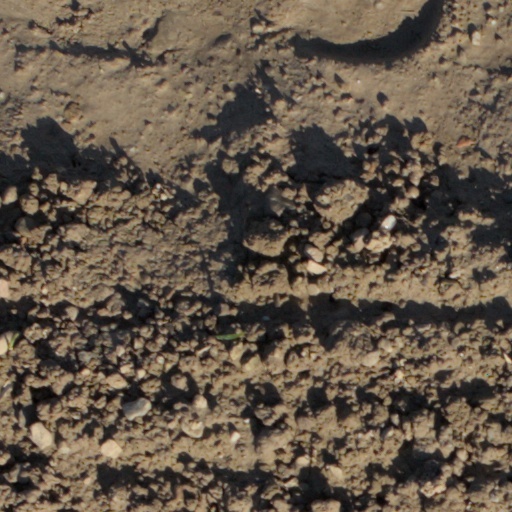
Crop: wheat